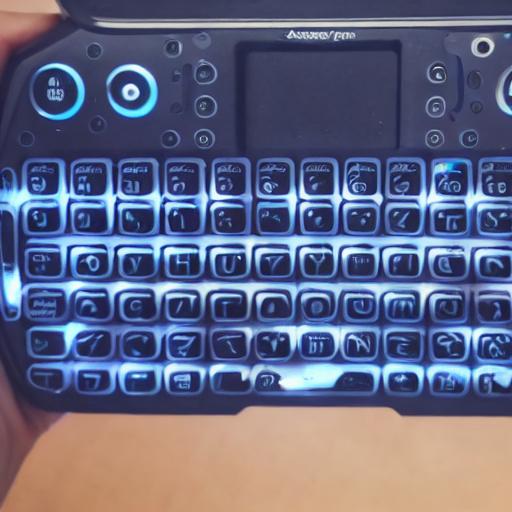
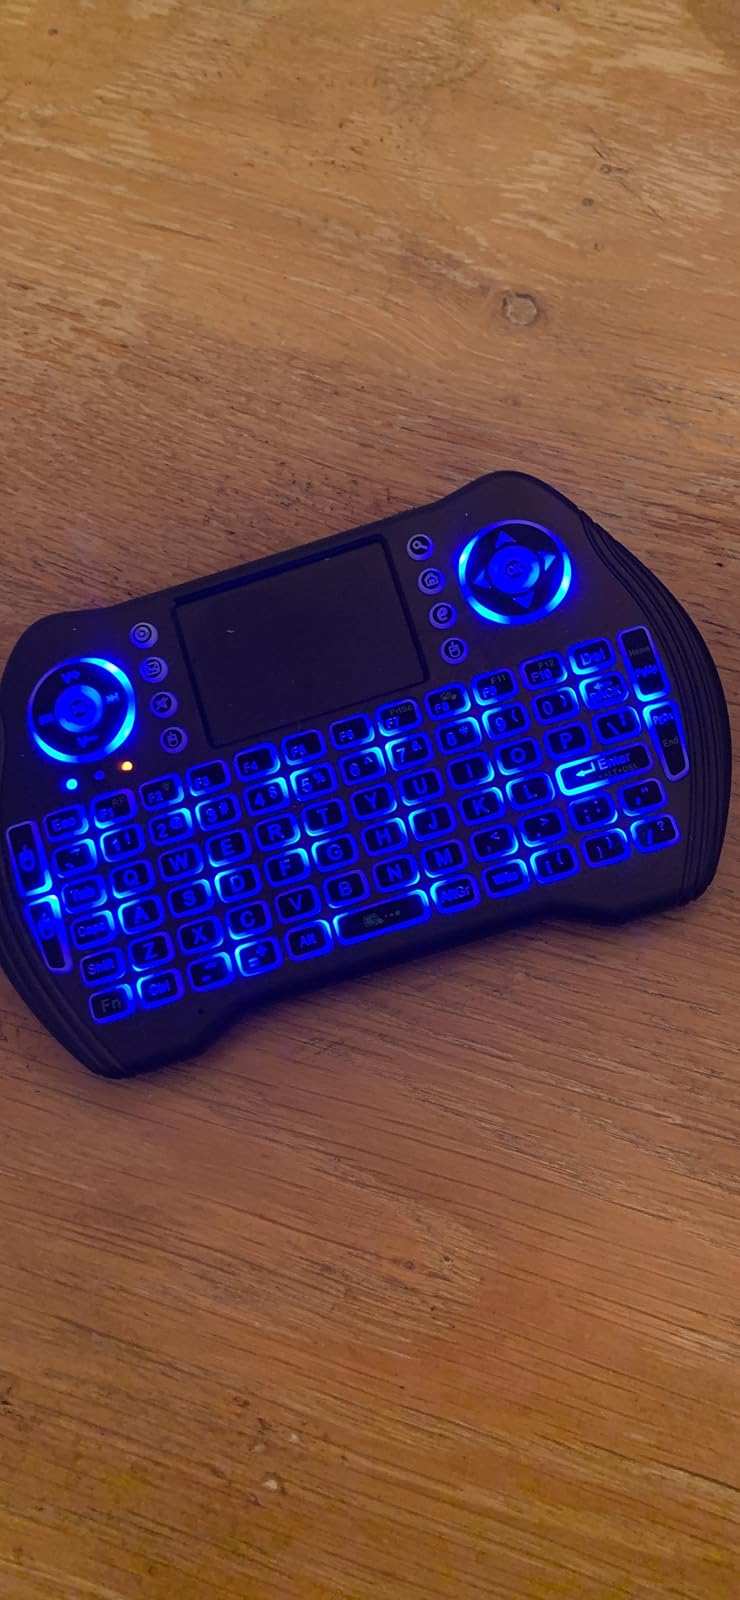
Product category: keyboard
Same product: no